Institut für Mobil- und Satellitenfunktechnik

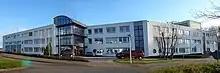

IMST ("Institute for Mobile and Satellite Communication Technology") is an independent research organization located in North Rhine-Westphalia, Germany. It was formed as a privately owned company, with limited liability GmbH, in 1992.